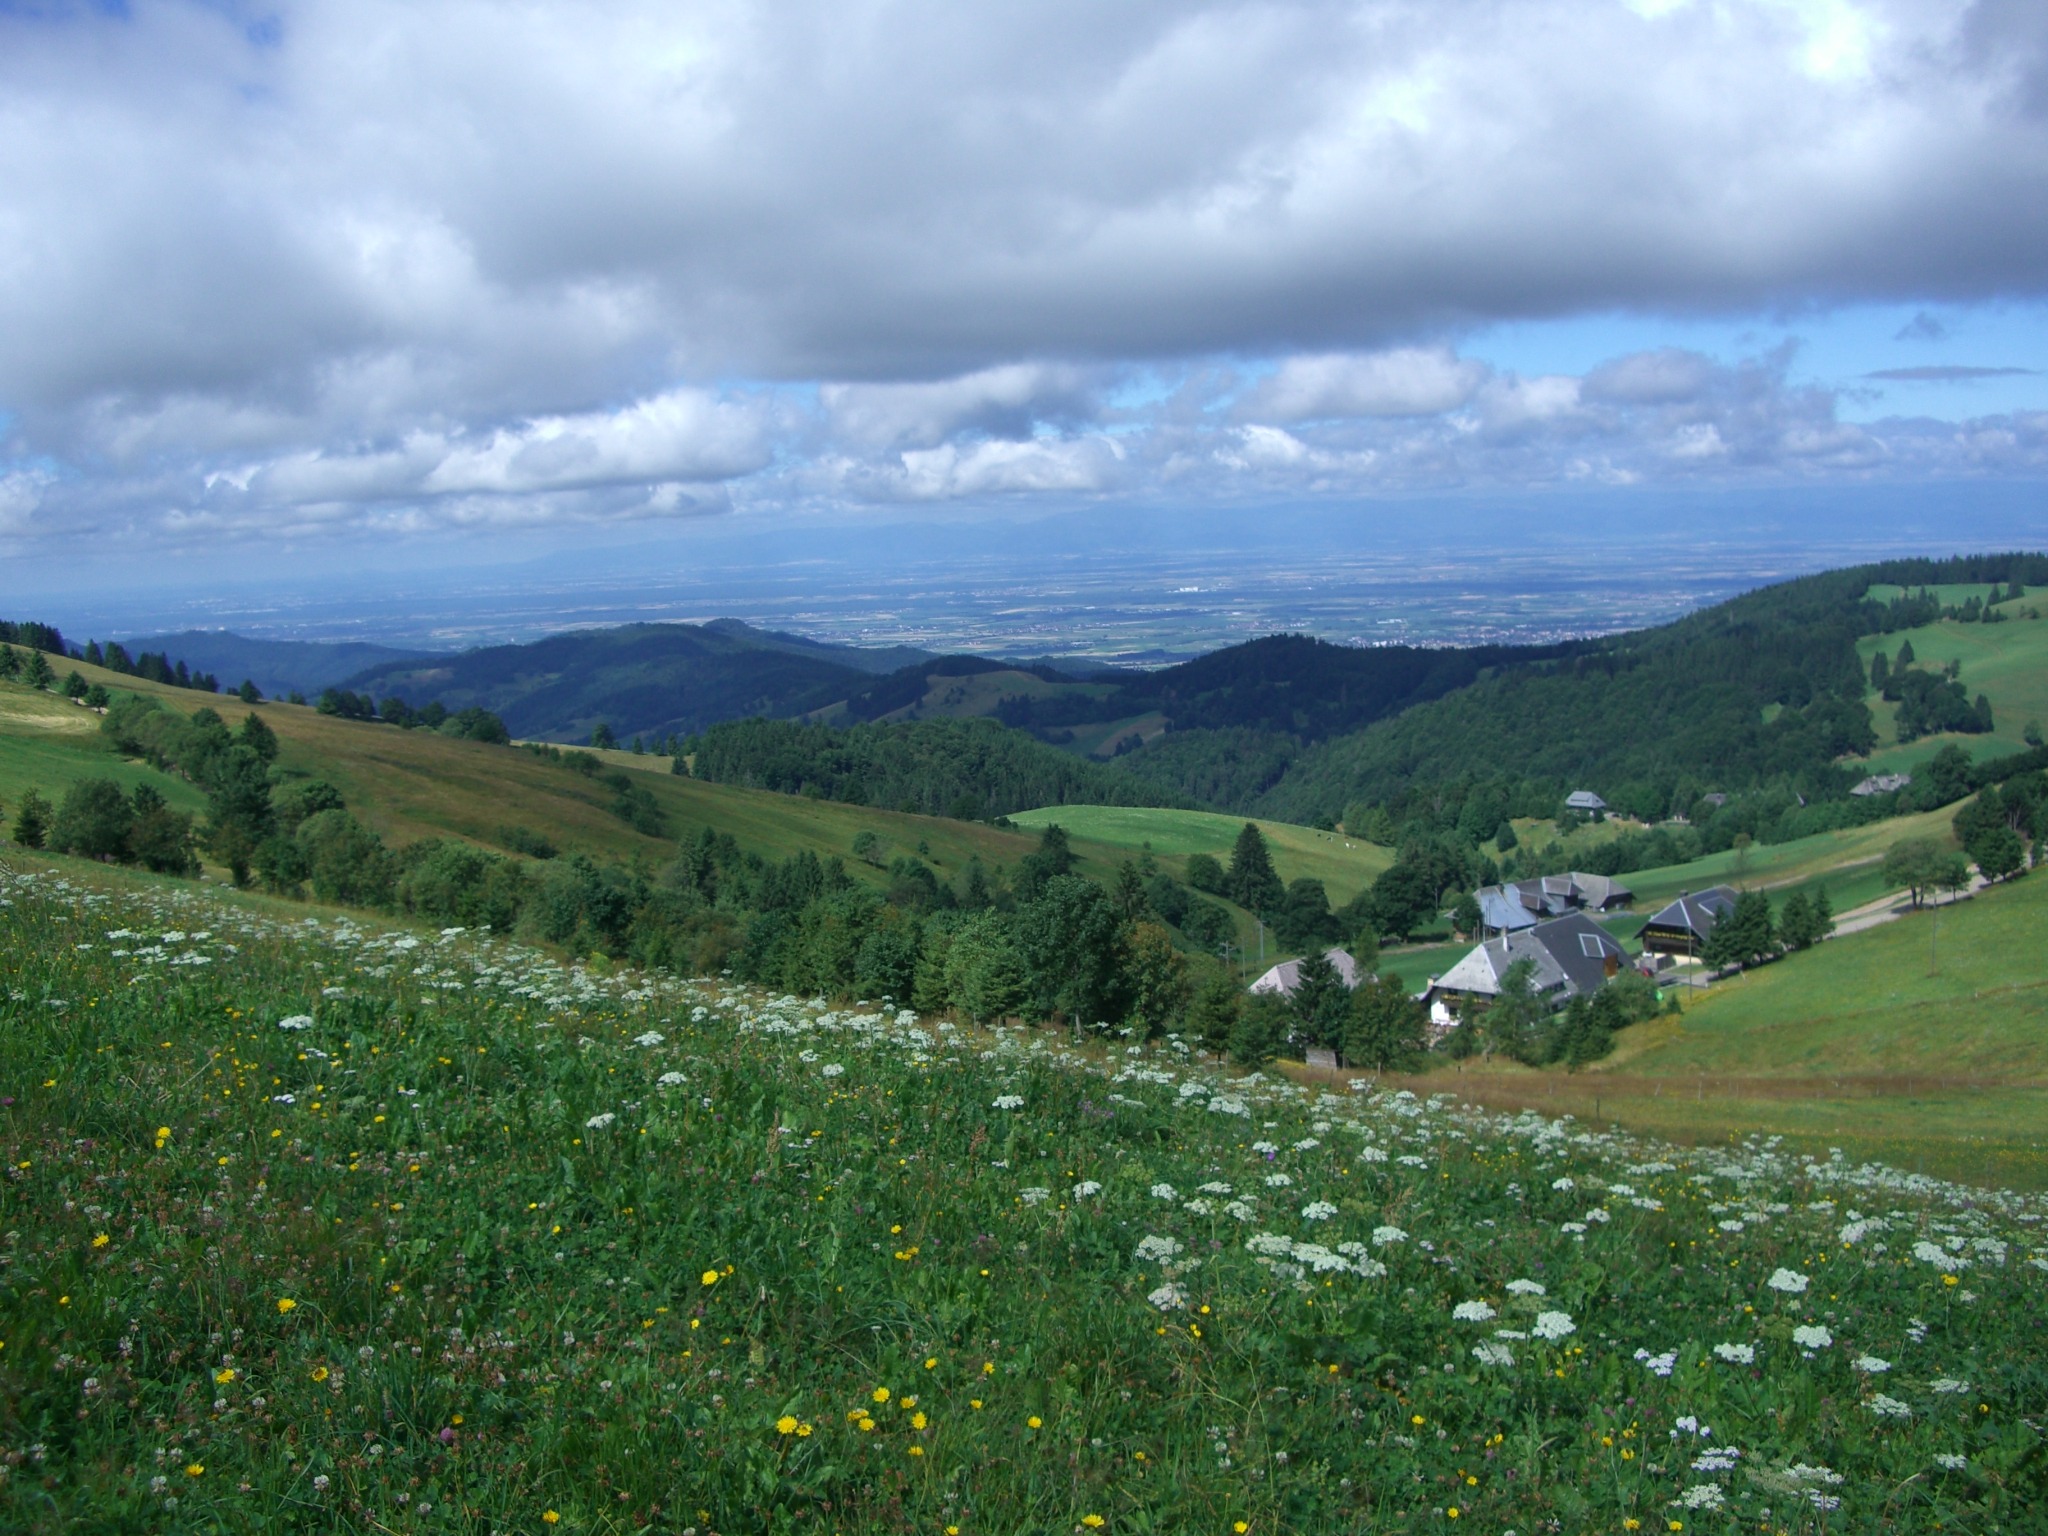
landscape, nature, grass, mountain, cloud, sky, field, meadow, prairie, hill, flower, lake, valley, mountain range, pasture, highland, ridge, plain, wildflower, clouds, alps, grassland, plateau, fell, habitat, loch, ecosystem, rhine valley, rural area, landform, mountain pass, m nstertal, natural environment, geographical feature, mountainous landforms, z hringer hof